Vale of Belvoir

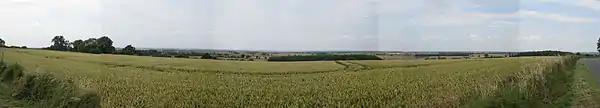
A panorama of the Vale of Belvoir

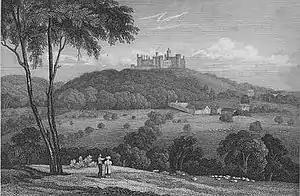
A plate from "Jones's Views" (1819), showing Belvoir Castle's dominant position overlooking the Vale of Belvoir

The vale is a tract of low ground rising east-north-east, drained by the River Devon and its major tributary the Smite. Its vale-like form can be viewed either from its south-east to eastern flank (the Belvoir "ridge") or from the north-west along the A46 (Roman Fosse Way, which runs along the watershed between the Devon and the River Trent), from which it is less conspicuous.